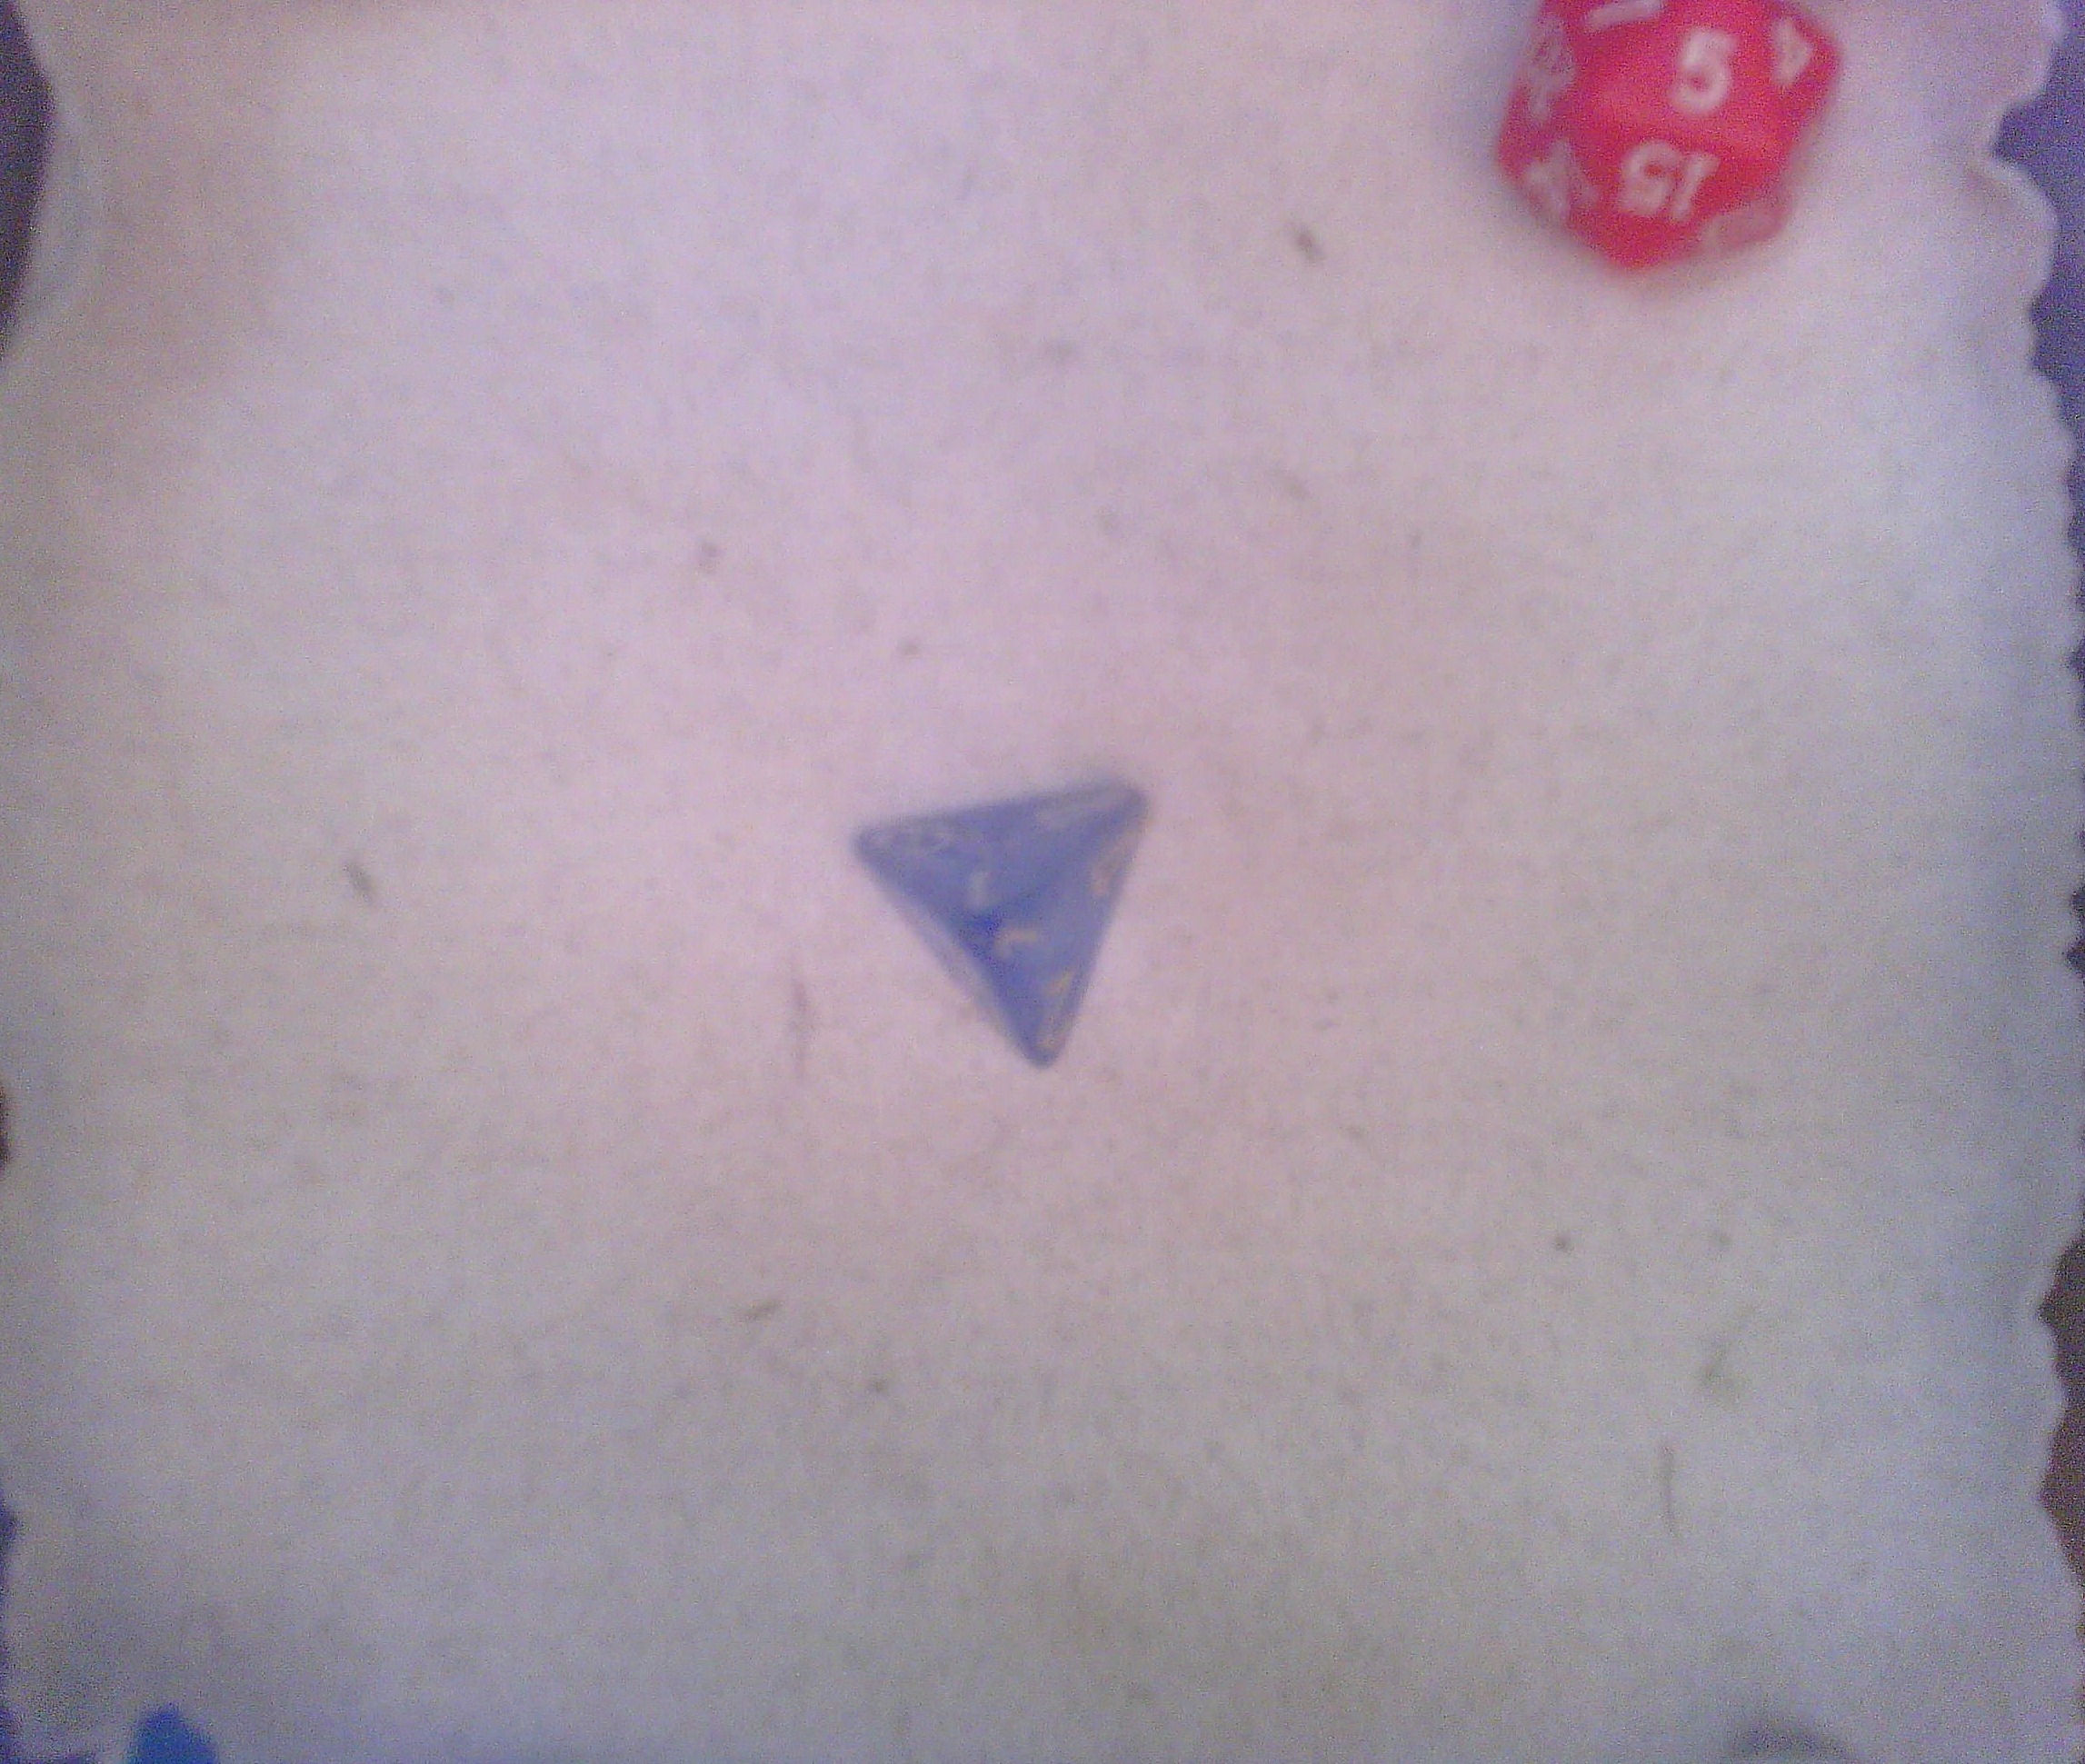
Dice in frame:
type: d4
value: 1
type: d20
value: 1
Label source: human
Face values trusted: no